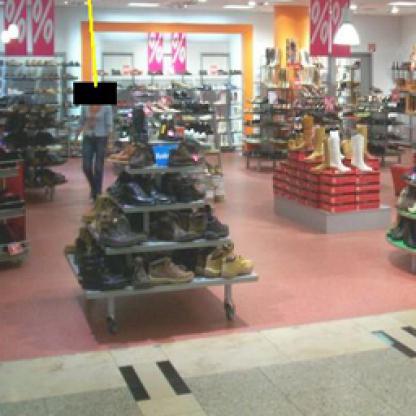
Scene: Indoor